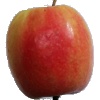
Label: apple_pink_lady